Mallrats

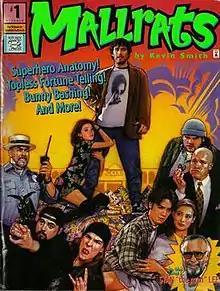
Theatrical release poster by Drew Struzan

Mallrats is a 1995 American buddy comedy film written and directed by Kevin Smith and starring Jason Lee, Jeremy London, Shannen Doherty, Claire Forlani, Priscilla Barnes and Michael Rooker. It is the second film in the View Askewniverse following 1994's "Clerks".